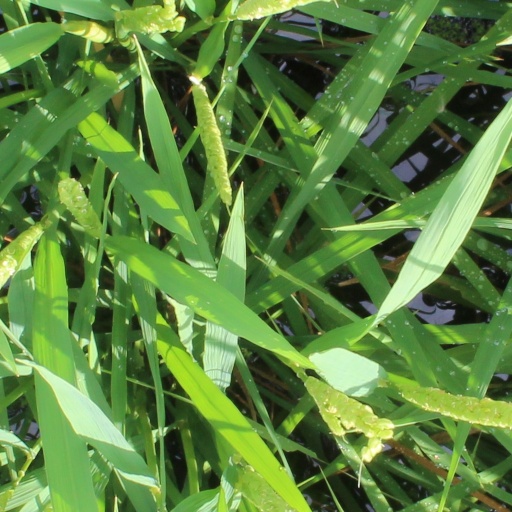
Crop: rice